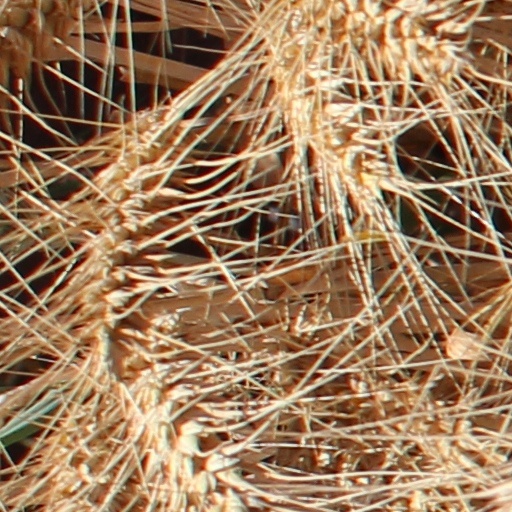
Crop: wheat